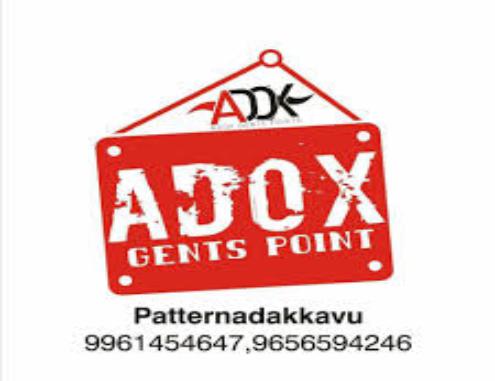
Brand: ADOX
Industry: Necessities